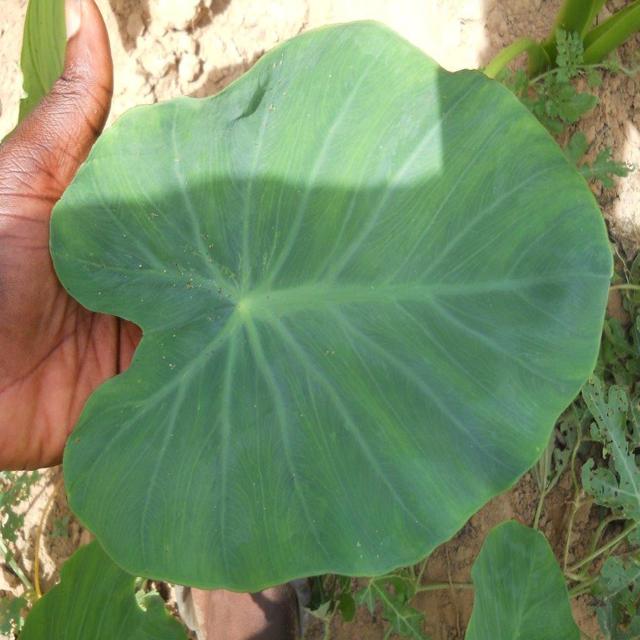
Label: Healthy